David Danko

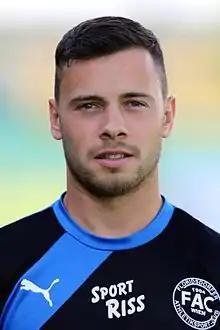
Danko with Floridsdorfer AC in 2016

David Danko (born 16 November 1992) is a German footballer who plays as a midfielder for Tennis Borussia Berlin.